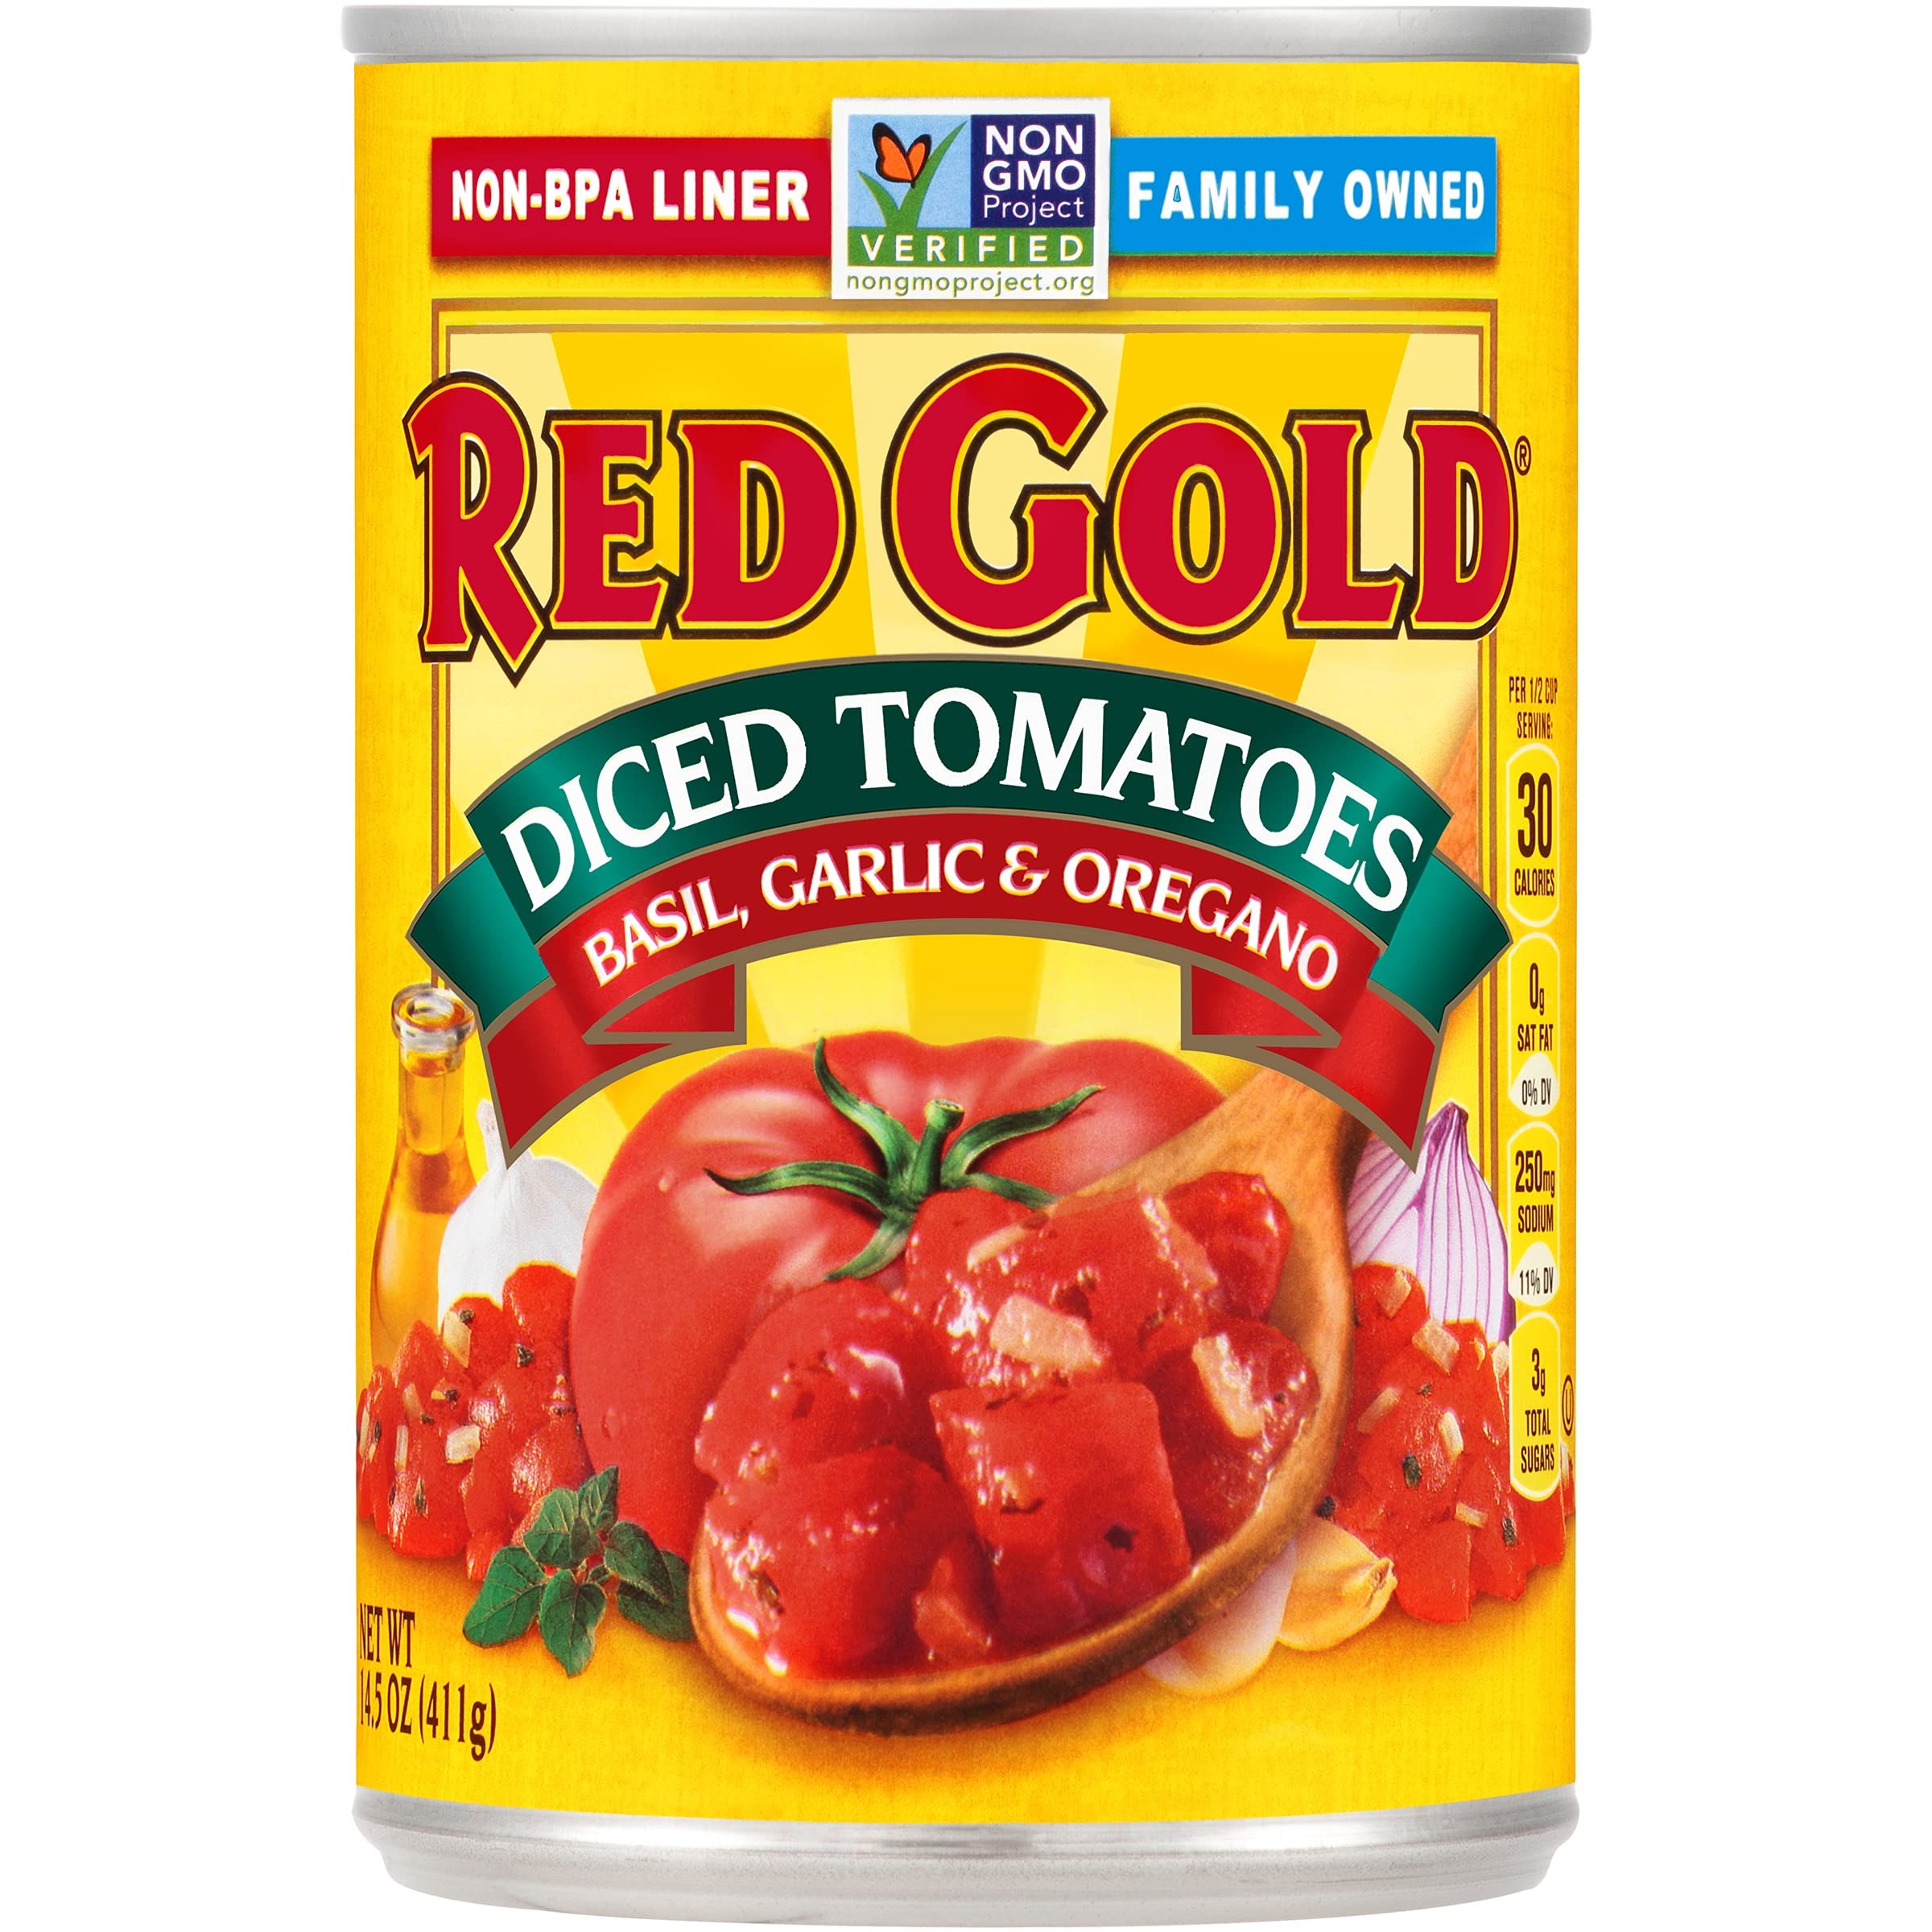
Item Name: Red Gold Diced Petite Tomatoes, Italian, 14.5 Ounce
Bullet Point 1: The richness of olive oil and garlic makes our Red Gold Petite Diced Tomatoes with Garlic and Olive Oil an excellent addition to a wide range of recipes, especially Italian cuisine
Bullet Point 2: The smaller dicing of the tomatoes helps the flavors meld smoothly
Bullet Point 3: The smaller texture works well in dishes that need a lighter feel – such as bruschetta and salads
Value: 14.5
Unit: Ounce

Price: 2.01